Brooklyn Dodgers (NFL)

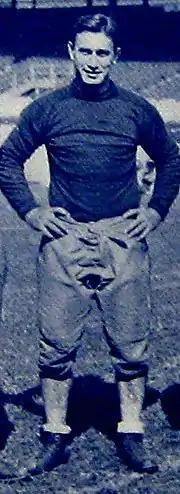
Benny Friedman

While operating under the Triangles franchise, the Dodgers were essentially a new team. The roster was dominated by players from the 1929 Tornadoes, with most of the 1929 Triangles roster riding the bench. Many former Triangles were unable to relocate their families during the Great Depression. The Dodgers finished fourth in the NFL with a 7–4–1 record, a massive improvement upon the Triangles' disastrous final seasons in Dayton. The high point of their season consisted of a 7–6 upset over the New York Giants at the end of November. The Dodgers star back was Jack McBride, a former Giant. He led the league in scoring with a total of 56 points in 1930. The 1931 season saw the Dodgers post a 2–12 record. Once the season ended, Benny Friedman was brought in as the team's new player-coach.